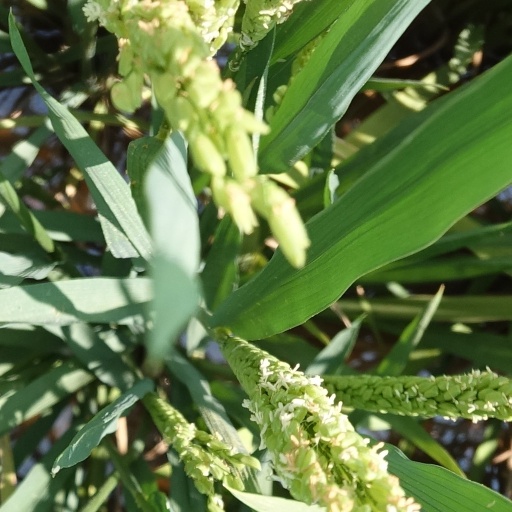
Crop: rice